Lebanon Express

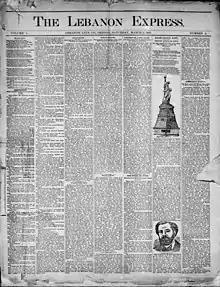
Front page on March 5, 1887

The Lebanon Express was a weekly newspaper in Lebanon, Oregon. It was owned by Lee Enterprises. The paper ceased publication in January 2023.